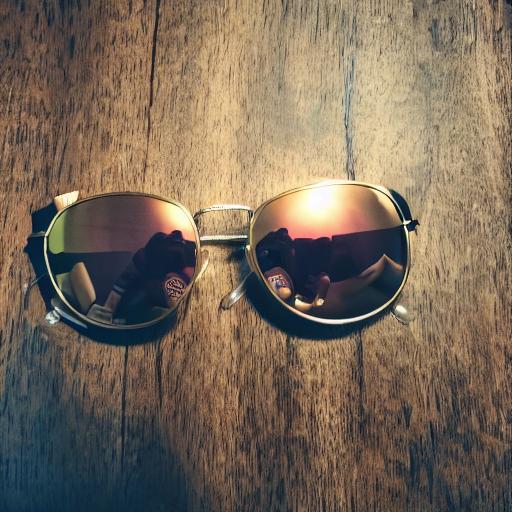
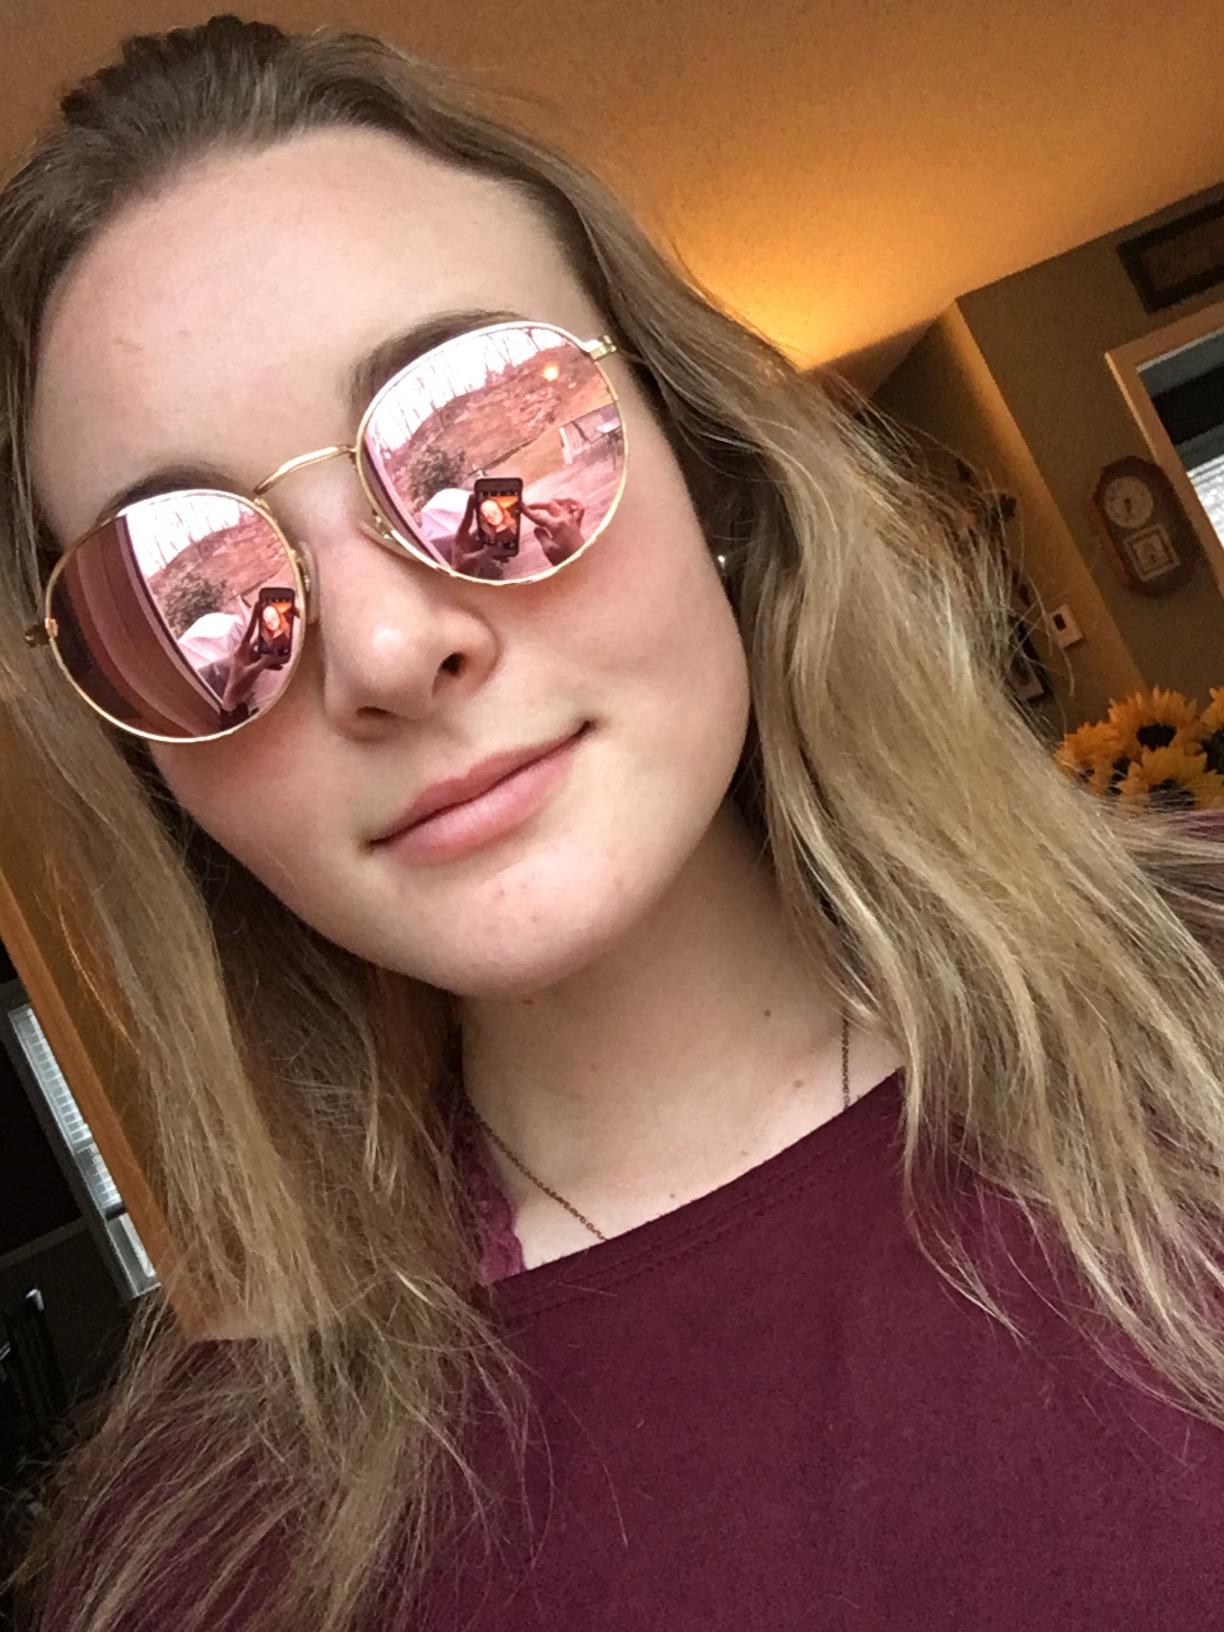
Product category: accessories_sunglasses
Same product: no